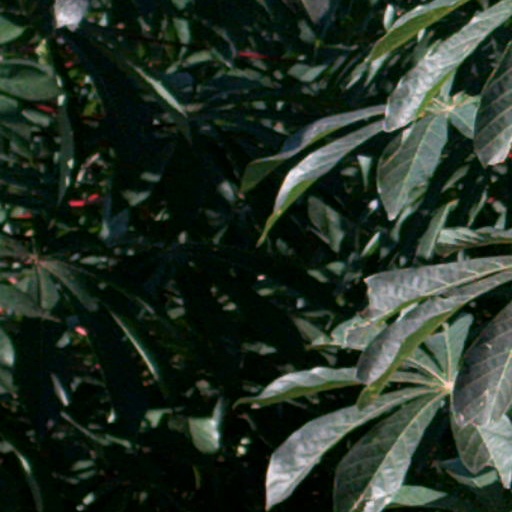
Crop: cassava